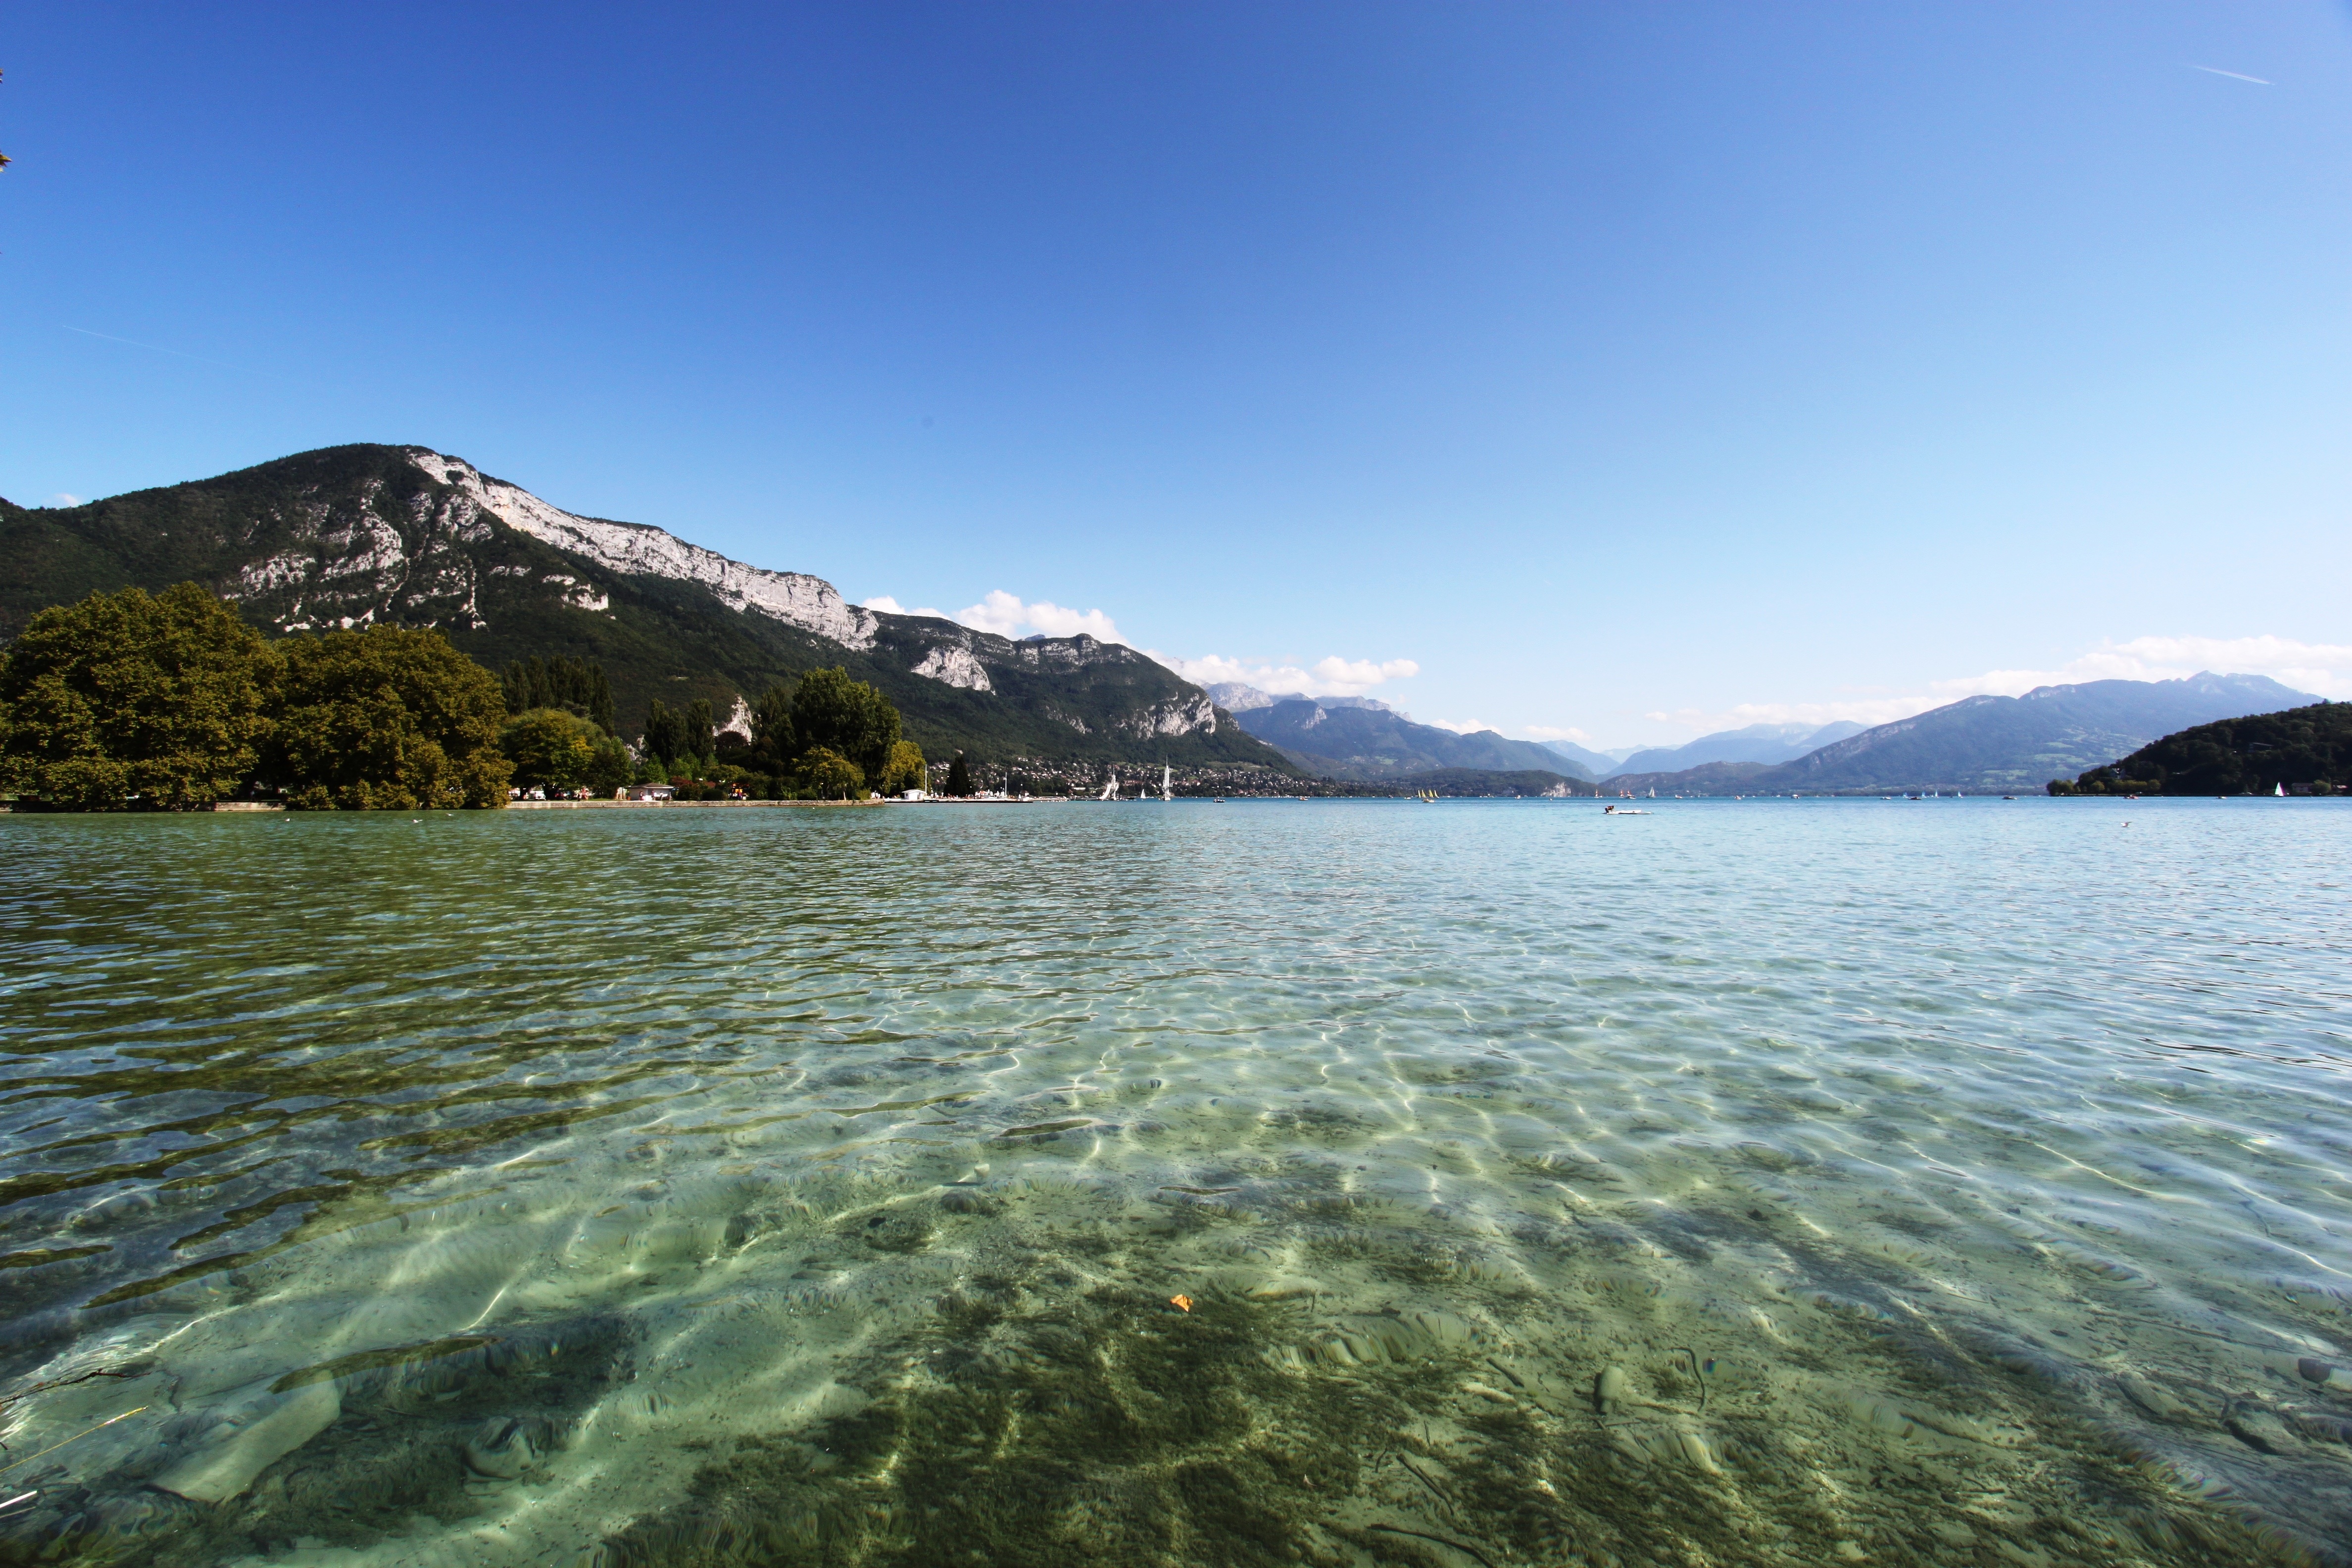
sea, coast, mountain, lake, mountain range, bay, fjord, reservoir, highland, body of water, annecy, loch, water's edge, annecy lake